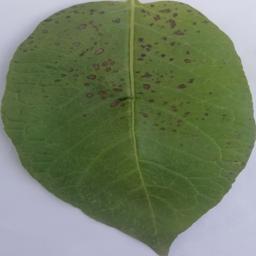
Etiqueta: Tizon_Temprano